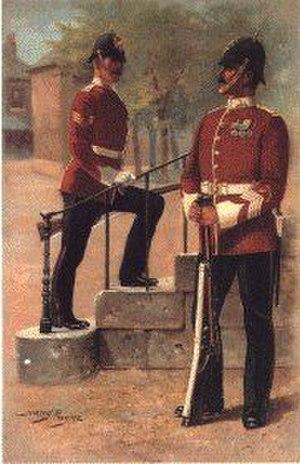
Le Manchester Regiment est un régiment de l'armée de terre britannique aujourd'hui dissous, formé en 1881 par la fusion du 63rd Regiment of foot et du 96th Regiment of foot. En 1958, cette unité de l'infanterie de la British Army a été fusionné avec le King's Regiment pour donner naissance au King's Regiment transformé, en 1968 en King's Regiment puis, amalgamé en 2008 au sein du Duke of Lancaster's Regiment.